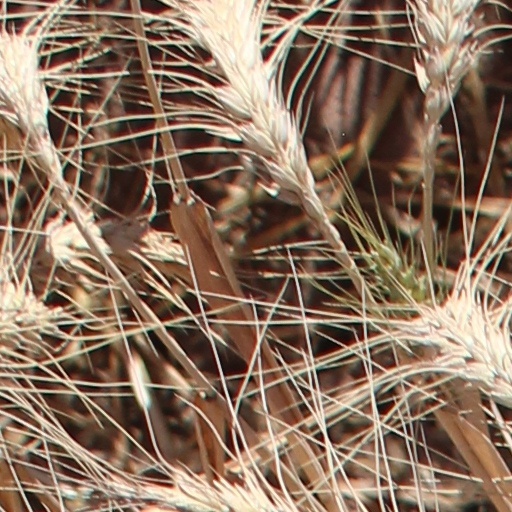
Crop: wheat